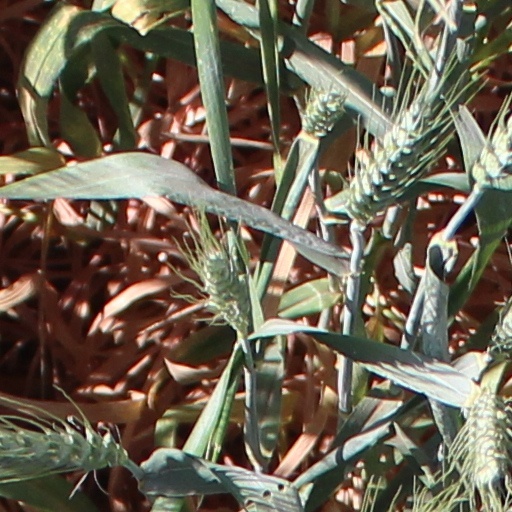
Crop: wheat